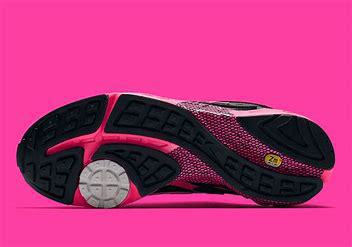
Brand: Nike
Model: Air Ghost Racer